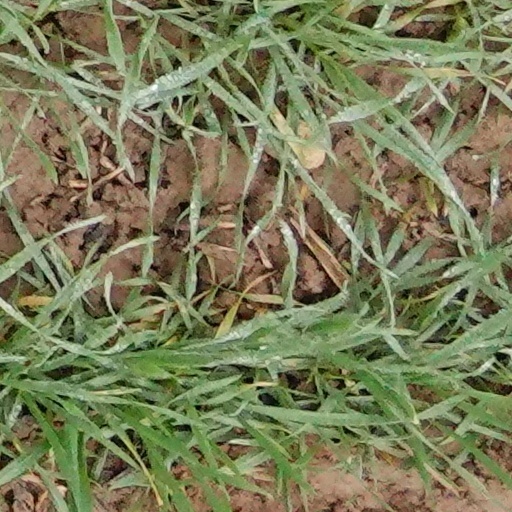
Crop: wheat